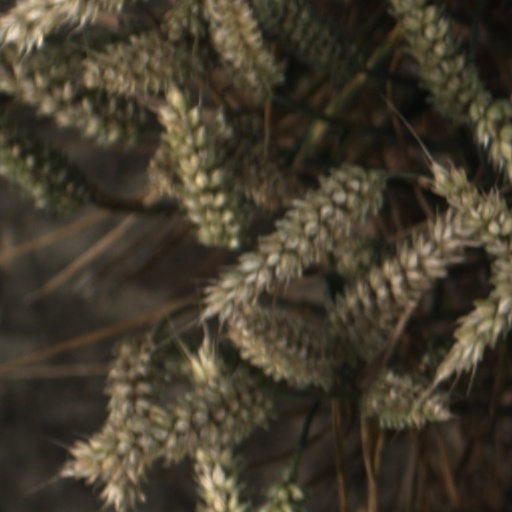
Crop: wheat